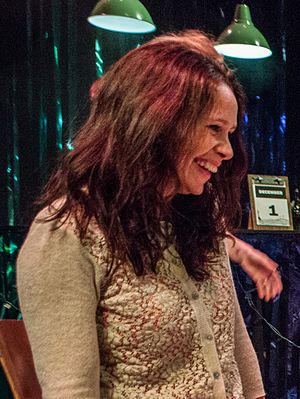
Lykke Sand Michelsen
Lykke Sand Michelsen i Folketeatrets opsætning af Anna Bros Varmestuen.
Lykke Sand Michelsen er en dansk skuespiller.